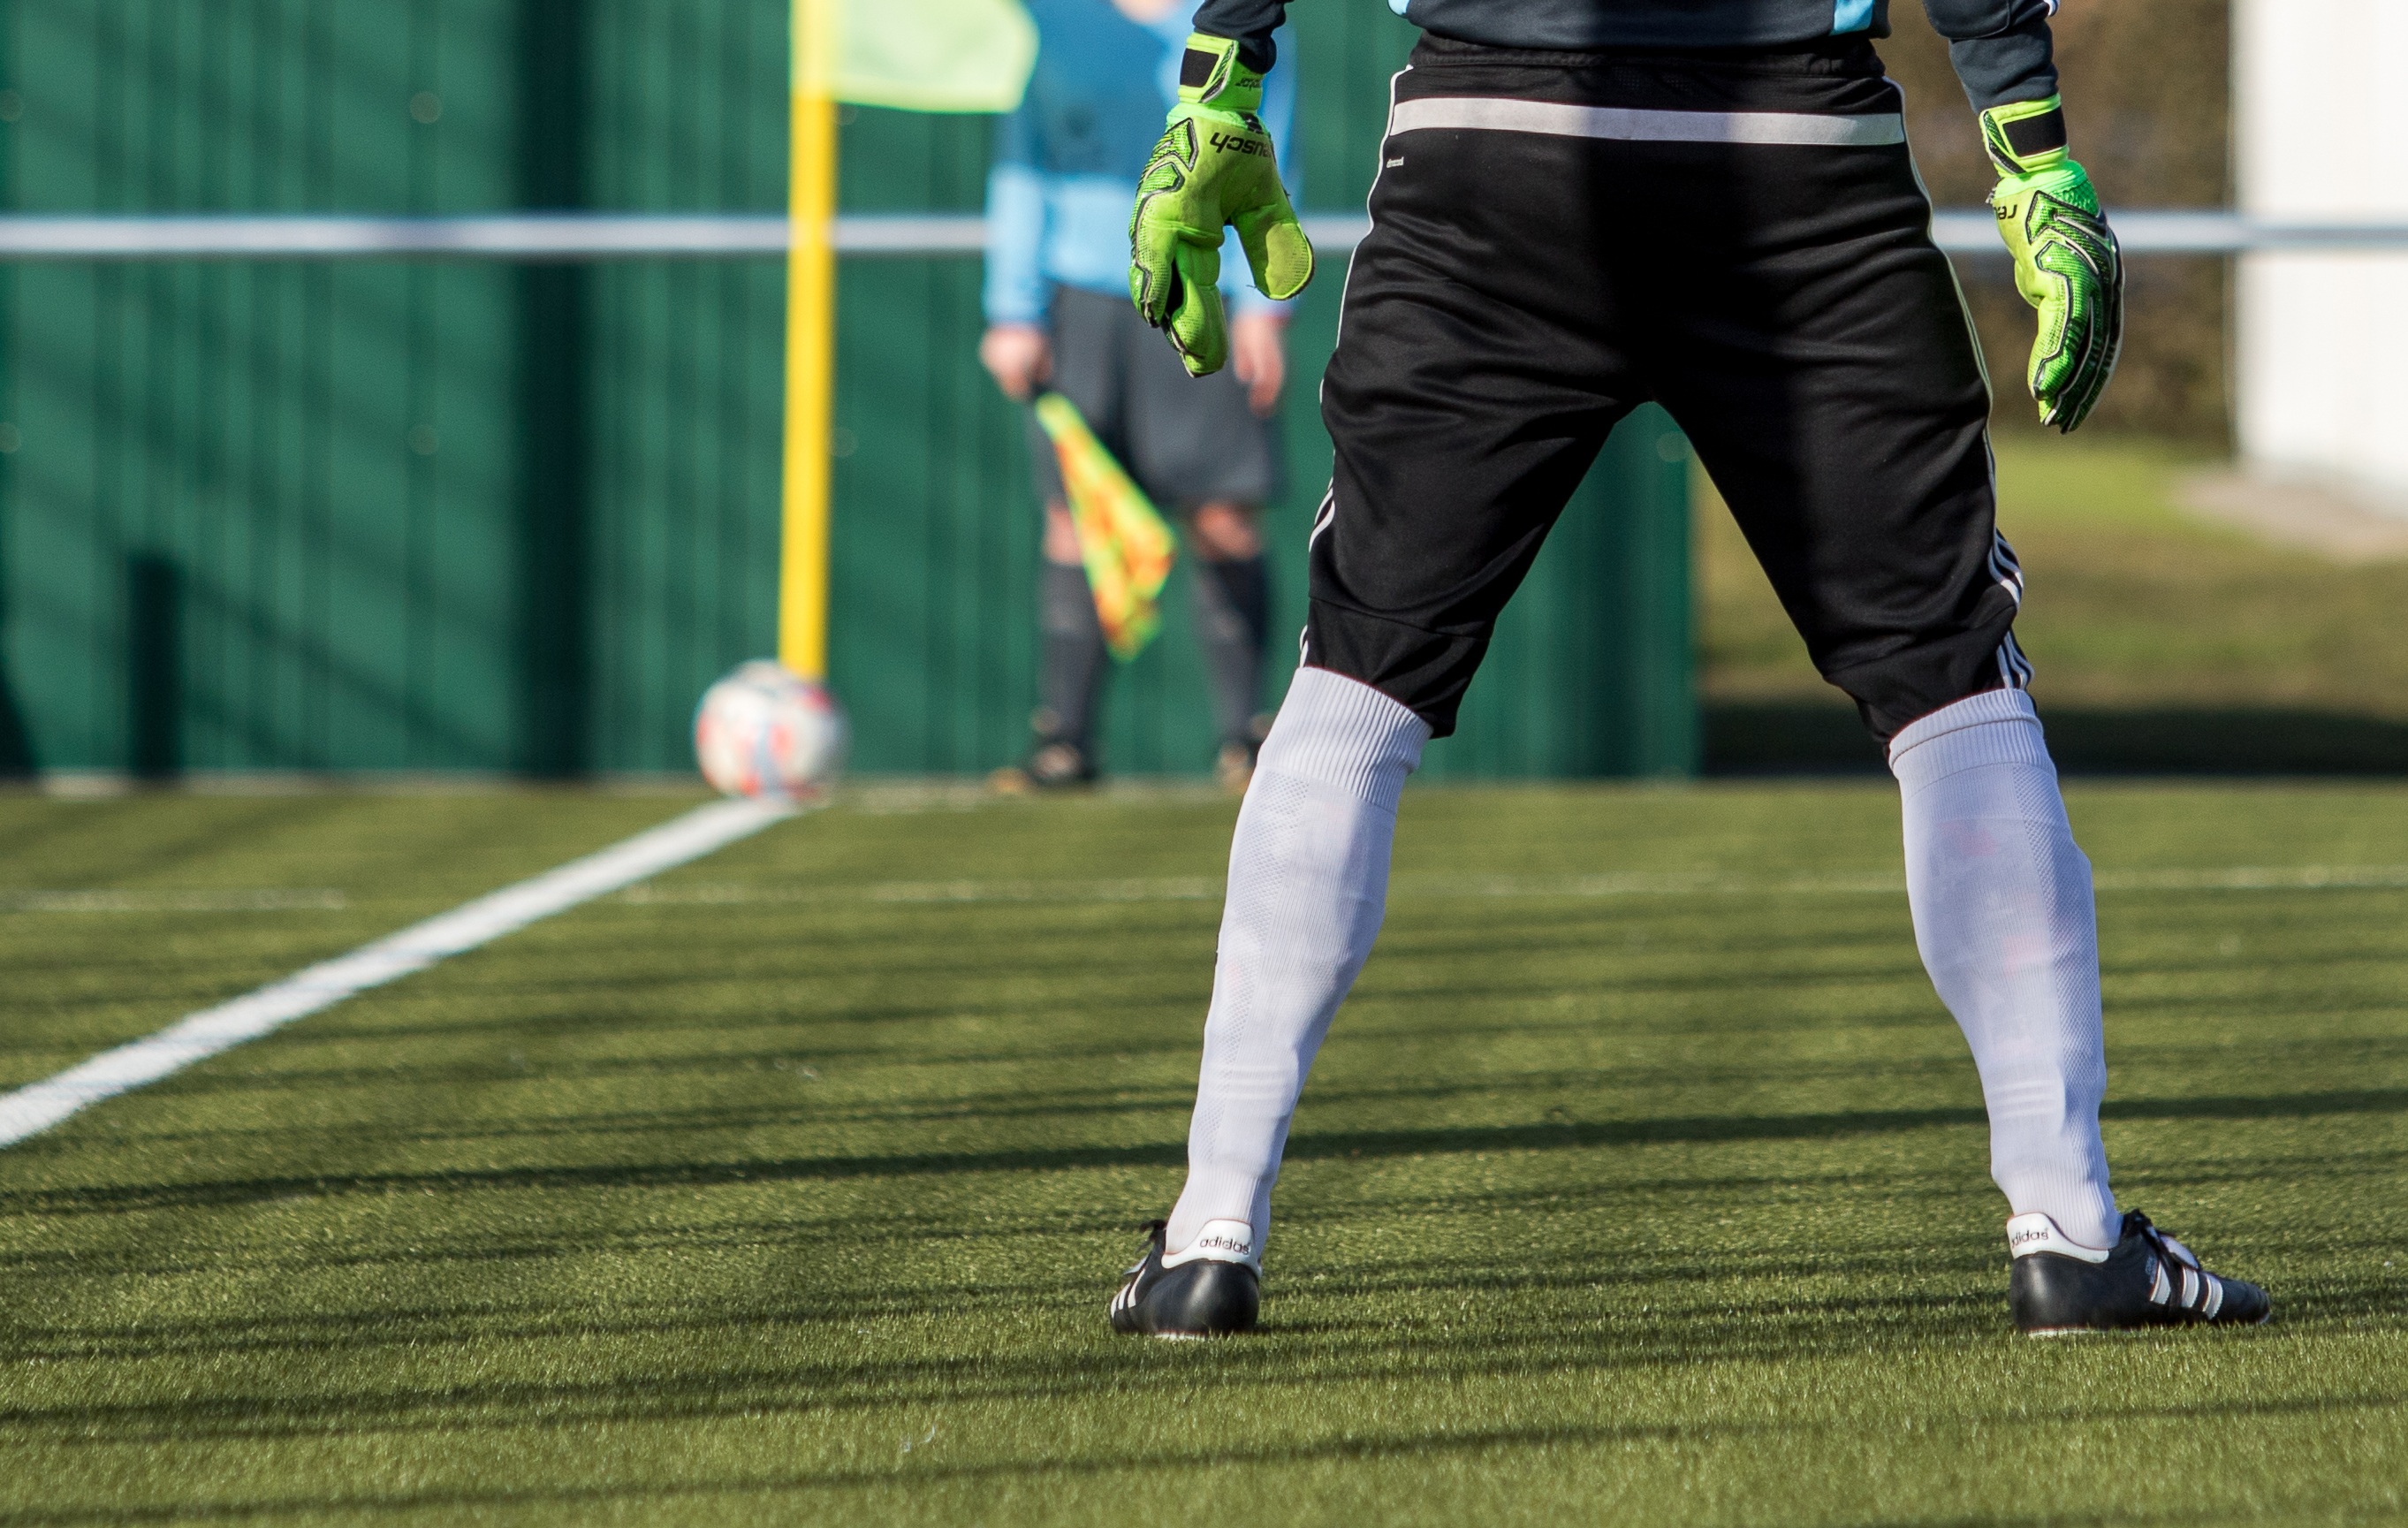
grass, sport, play, green, football, player, football pitch, team, sports, adidas, ball, tournament, goalkeeper, ball game, sport venue, competition event